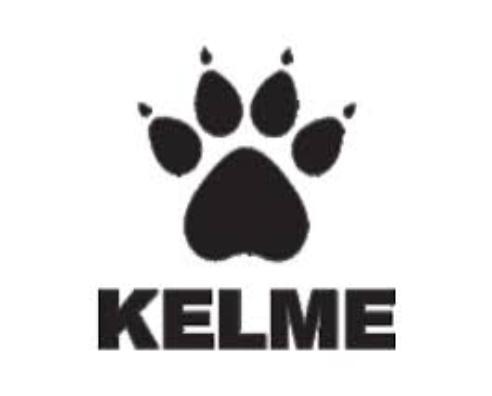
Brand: Kelme
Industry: Sports